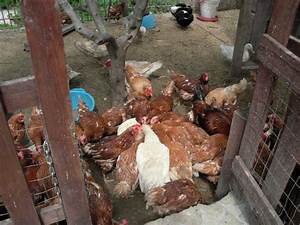
Label: chicken